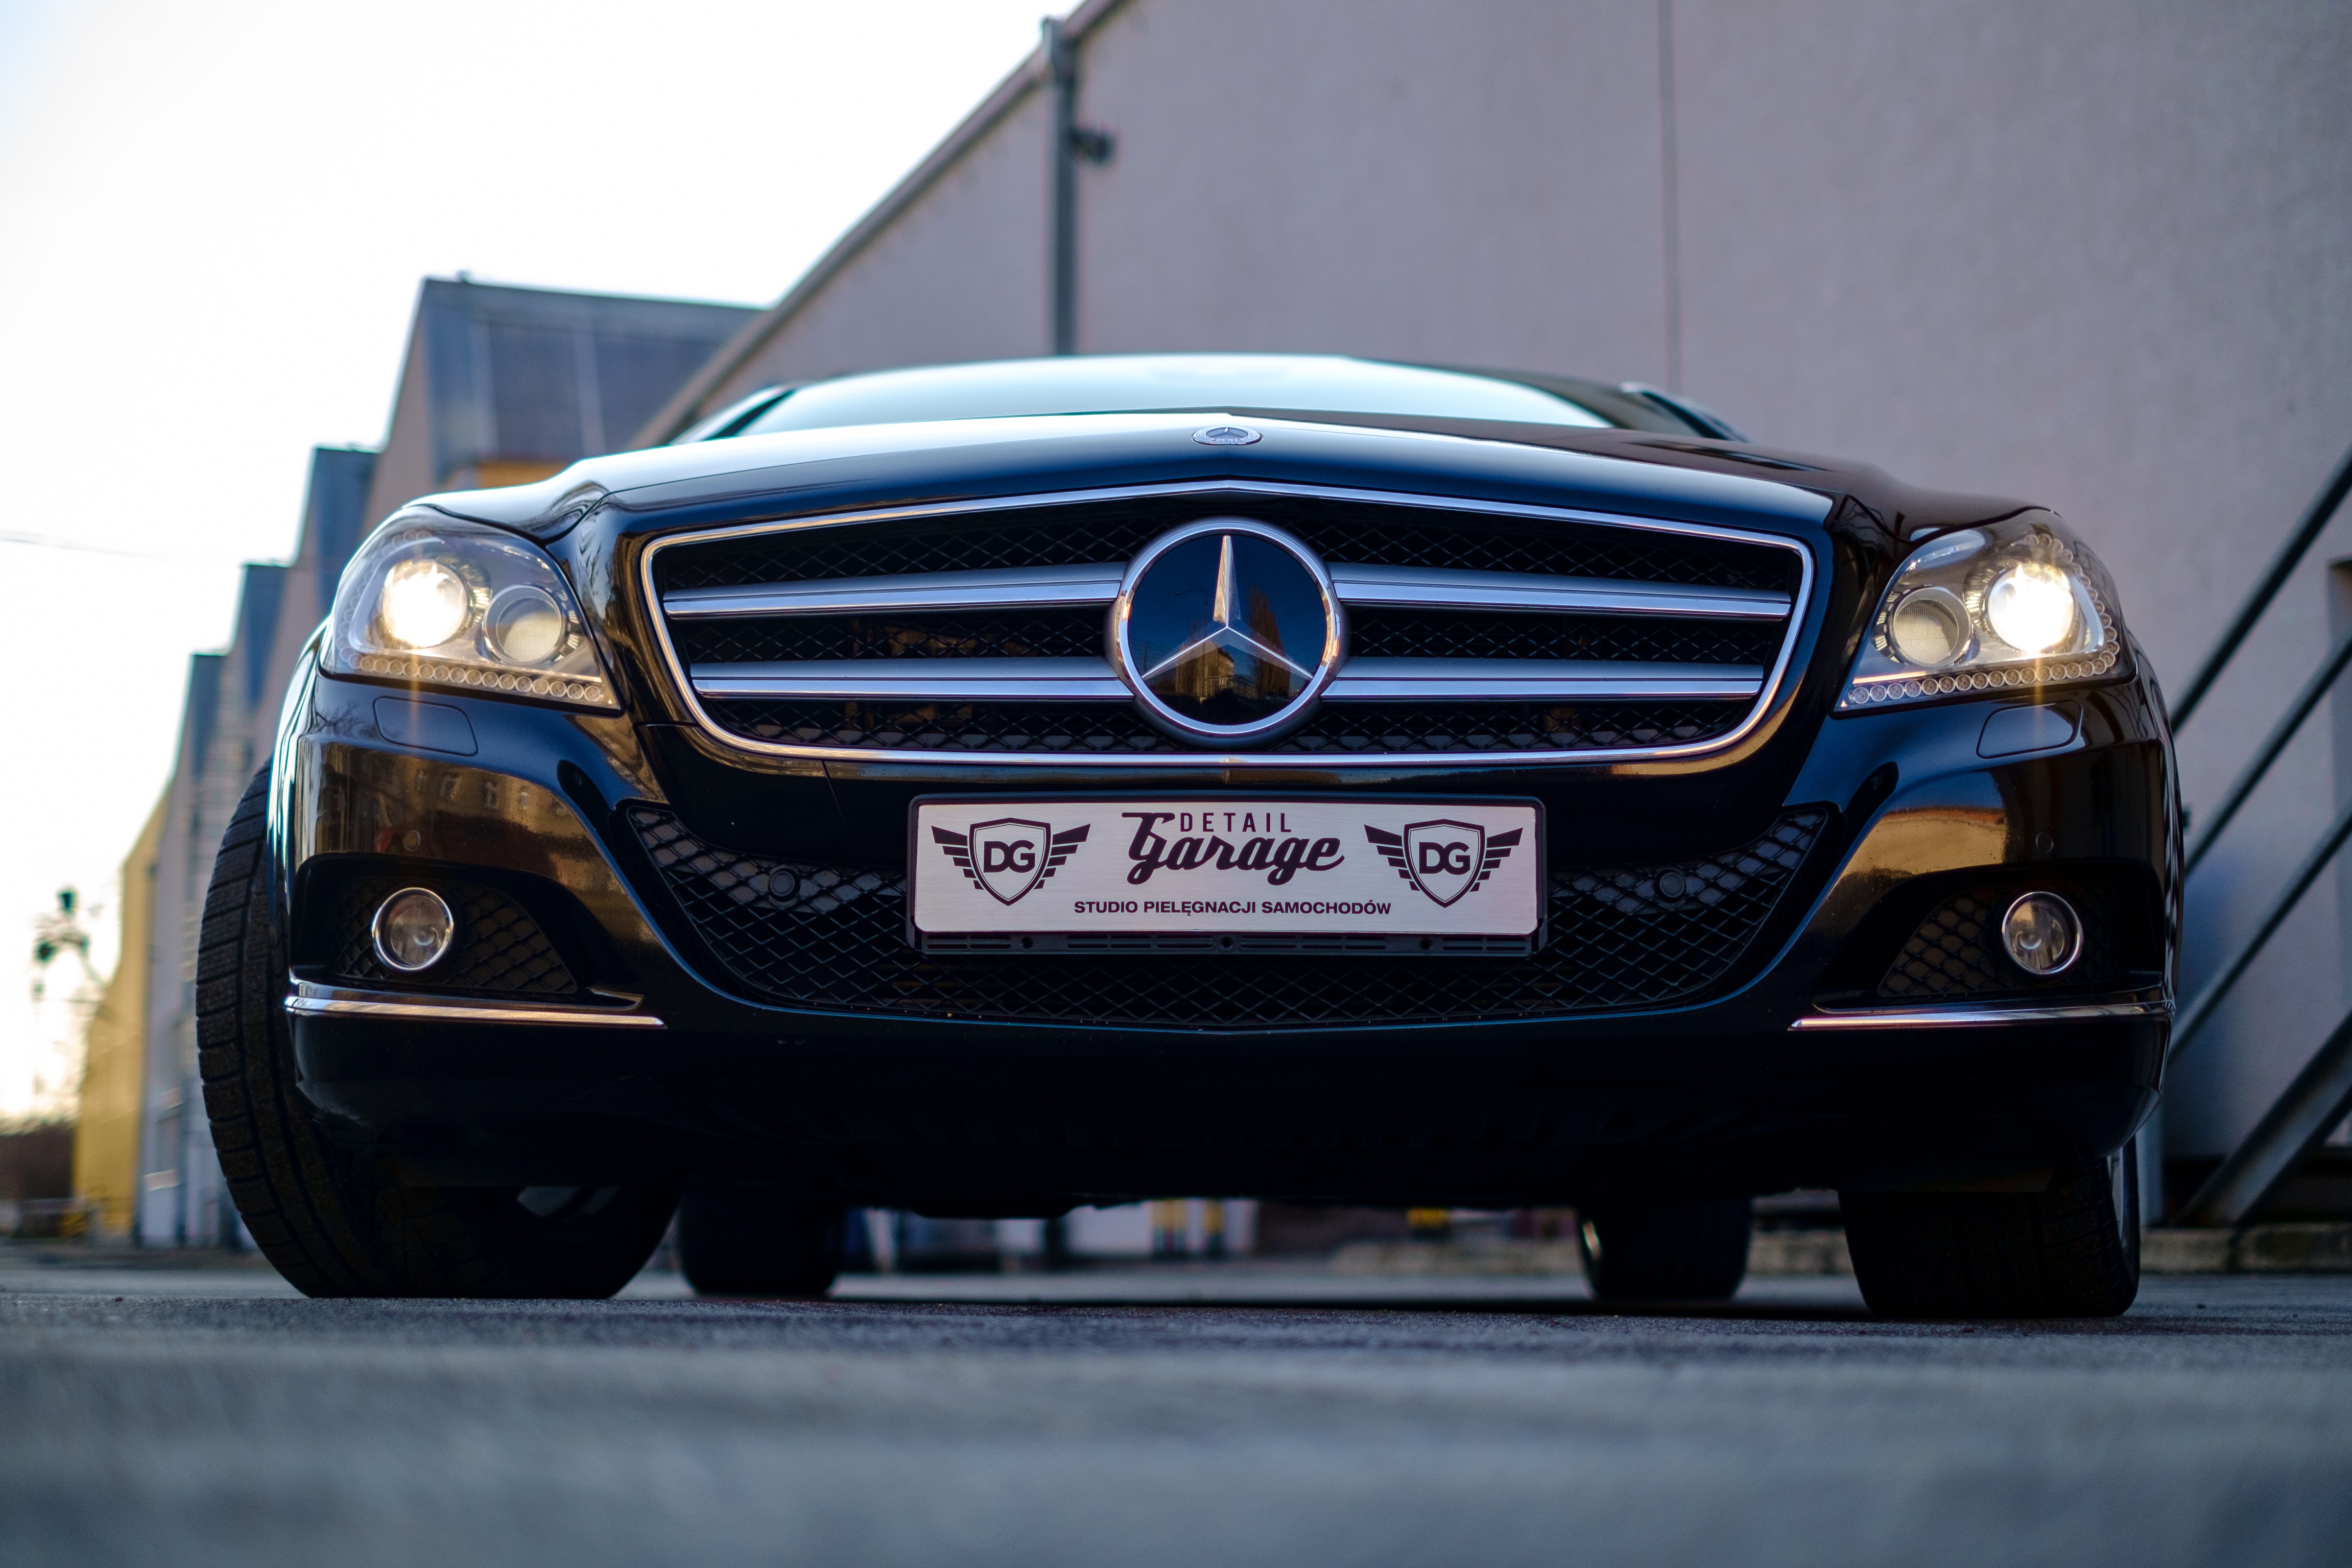
technology, car, wheel, automobile, transportation, transport, vehicle, metal, auto, business, modern, grille, automotive, bumper, luxury, design, motor, sedan, new, style, mercedes, mercedes benz, benz, sport utility vehicle, land vehicle, automobile make, automotive exterior, compact car, automotive design, luxury vehicle, vehicle registration plate, mercedes benz m class, mercedes benz a class, mercedes benz glk class, mercedes benz c class, mercedes benz gl class, mercedes benz r class, cls